Thompson Square Conservation Area

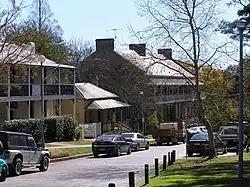

Thompson Square Conservation Area is a heritage-listed precinct centred around Thompson Square in Windsor, City of Hawkesbury, New South Wales, Australia. It was added to the New South Wales State Heritage Register on 2 April 1999.